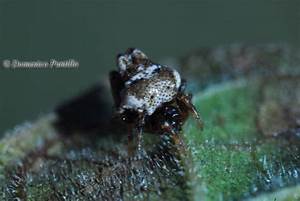
Label: ragno